Bangladesh genocide

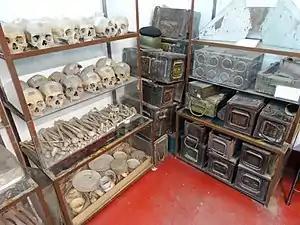
Human remains and war materiel from 1971 genocide in Liberation War Museum

On the high end, Bangladeshi authorities claim that as many as 3 million people were killed; the lowest estimate comes from the controversial Hamoodur Rahman Commission, the official Pakistani government investigation, which claimed the figure was 26,000 civilian casualties. The figure of 3 million has become embedded in Bangladeshi culture and literature. Sayyid A. Karim, Bangladesh's first foreign secretary alleges that the source of the figure was "Pravda", the news-arm of the Communist Party of the Soviet Union. Independent researchers have estimated the death toll to be around 300,000 to 500,000 people while others estimate the casualty figure to be 3 million. Midway through the genocide, the CIA and the State Department conservatively estimated that 200,000 people had been killed. The estimate of 3 million has come under strict scrutiny.